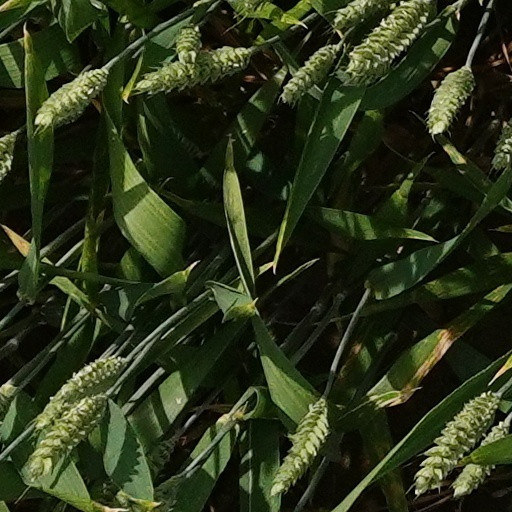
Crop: wheat